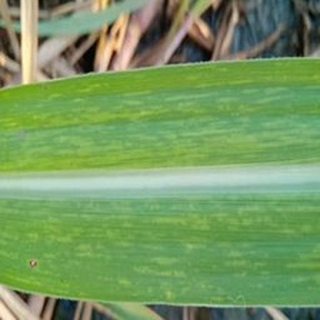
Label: sugarcane_mosaic